Motorcycle trailer

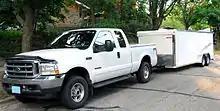
This motorcycle-specific trailer was built low enough so as not to increase wind resistance substantially.

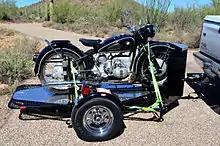
An open trailer designed specifically for carrying a motorcycle -- with a 1954 BMW R67/3

A motorcycle trailer is either a trailer used to carry motorcycles or one to be pulled by a motorcycle in order to carry additional gear.